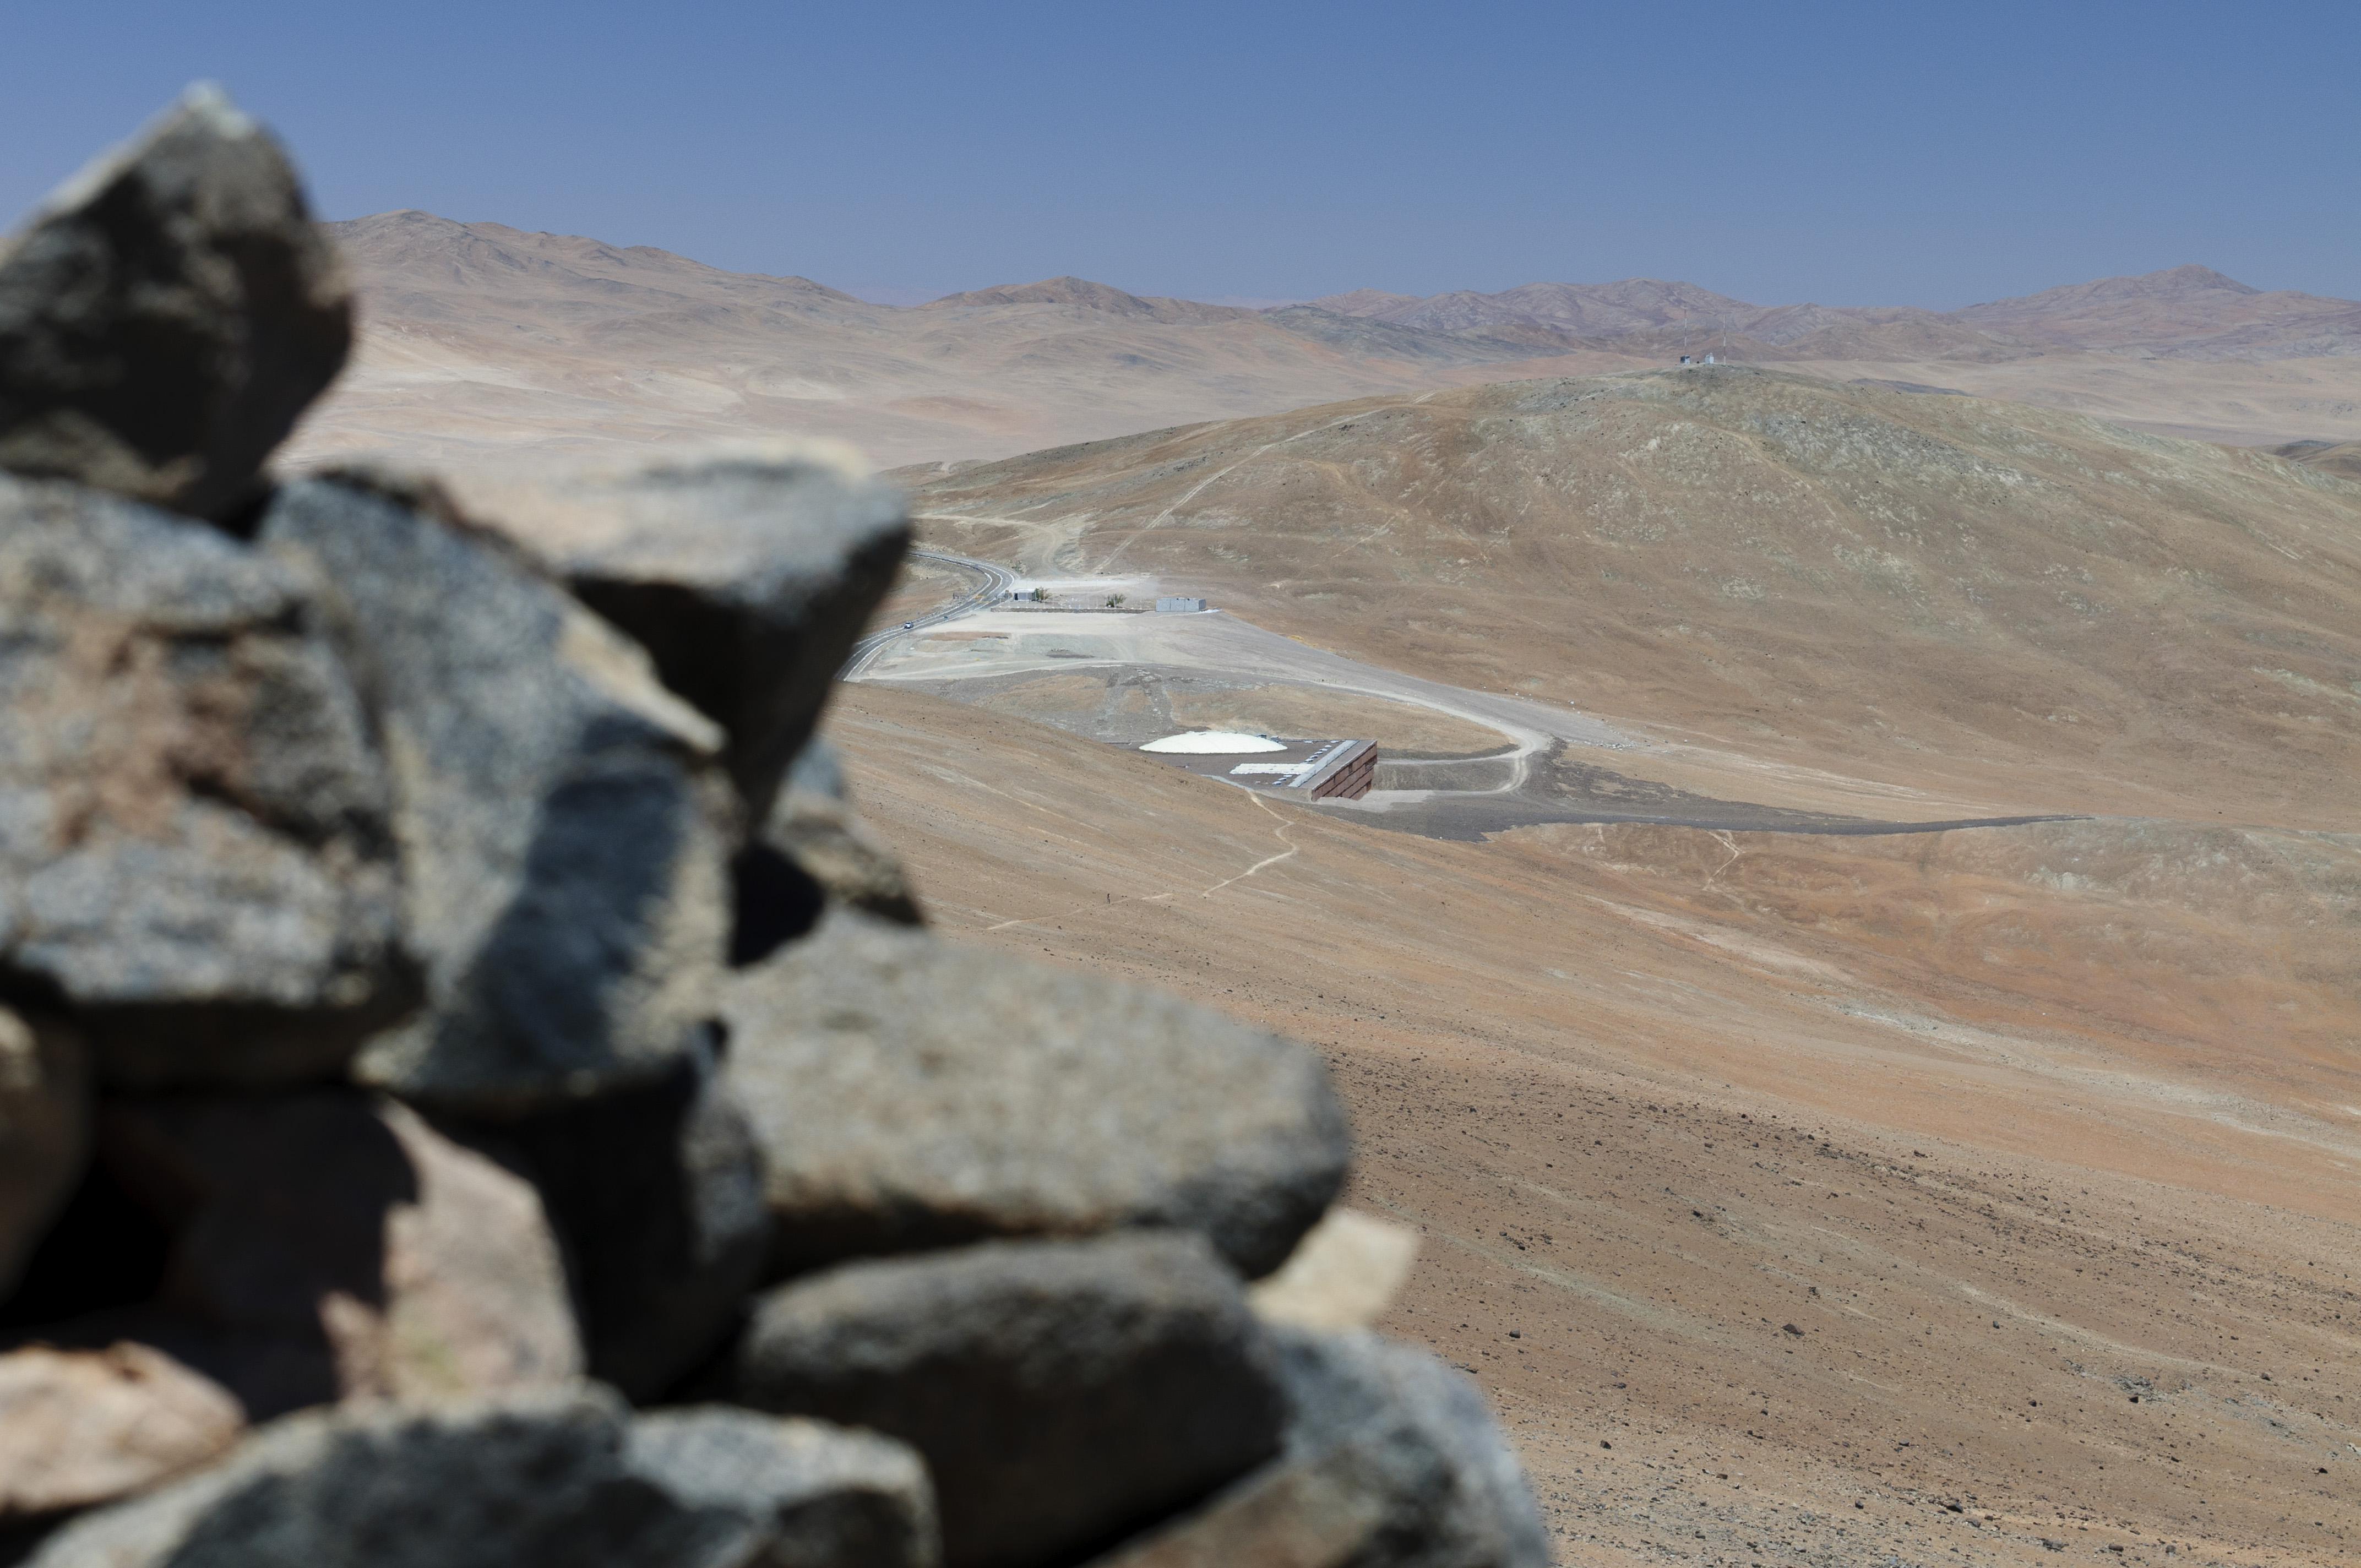
landscape, rock, wilderness, mountain, desert, valley, mountain range, telescope, nikon, material, ridge, summit, geology, badlands, plateau, wadi, eso, d300, vlt, verylargetelescope, paranalchile, landform, natural environment, geographical feature, aeolian landform, mountainous landforms